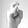
ASL letter: X